Challenge Cup

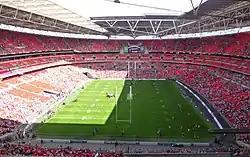
Wembley Stadium before the 2011 Challenge Cup Final

On 26 August 2006 St. Helens scrum-half Sean Long became the first player in the history of the Challenge Cup to collect a third Lance Todd trophy following his man-of-the-match performance in the final against Huddersfield. His other Lance Todd trophy wins came in the 2001 and 2004 Challenge Cup Finals.